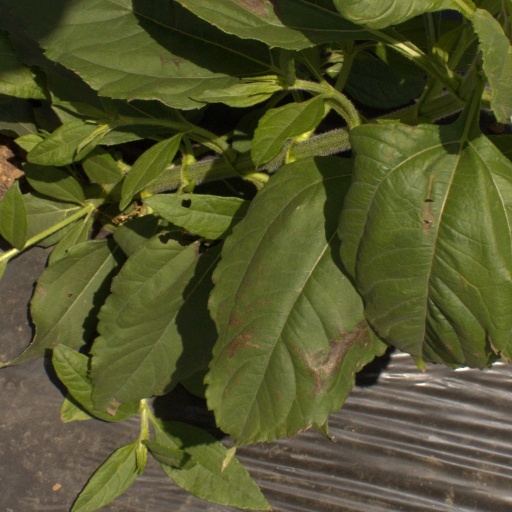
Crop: Jerusalem artichoke